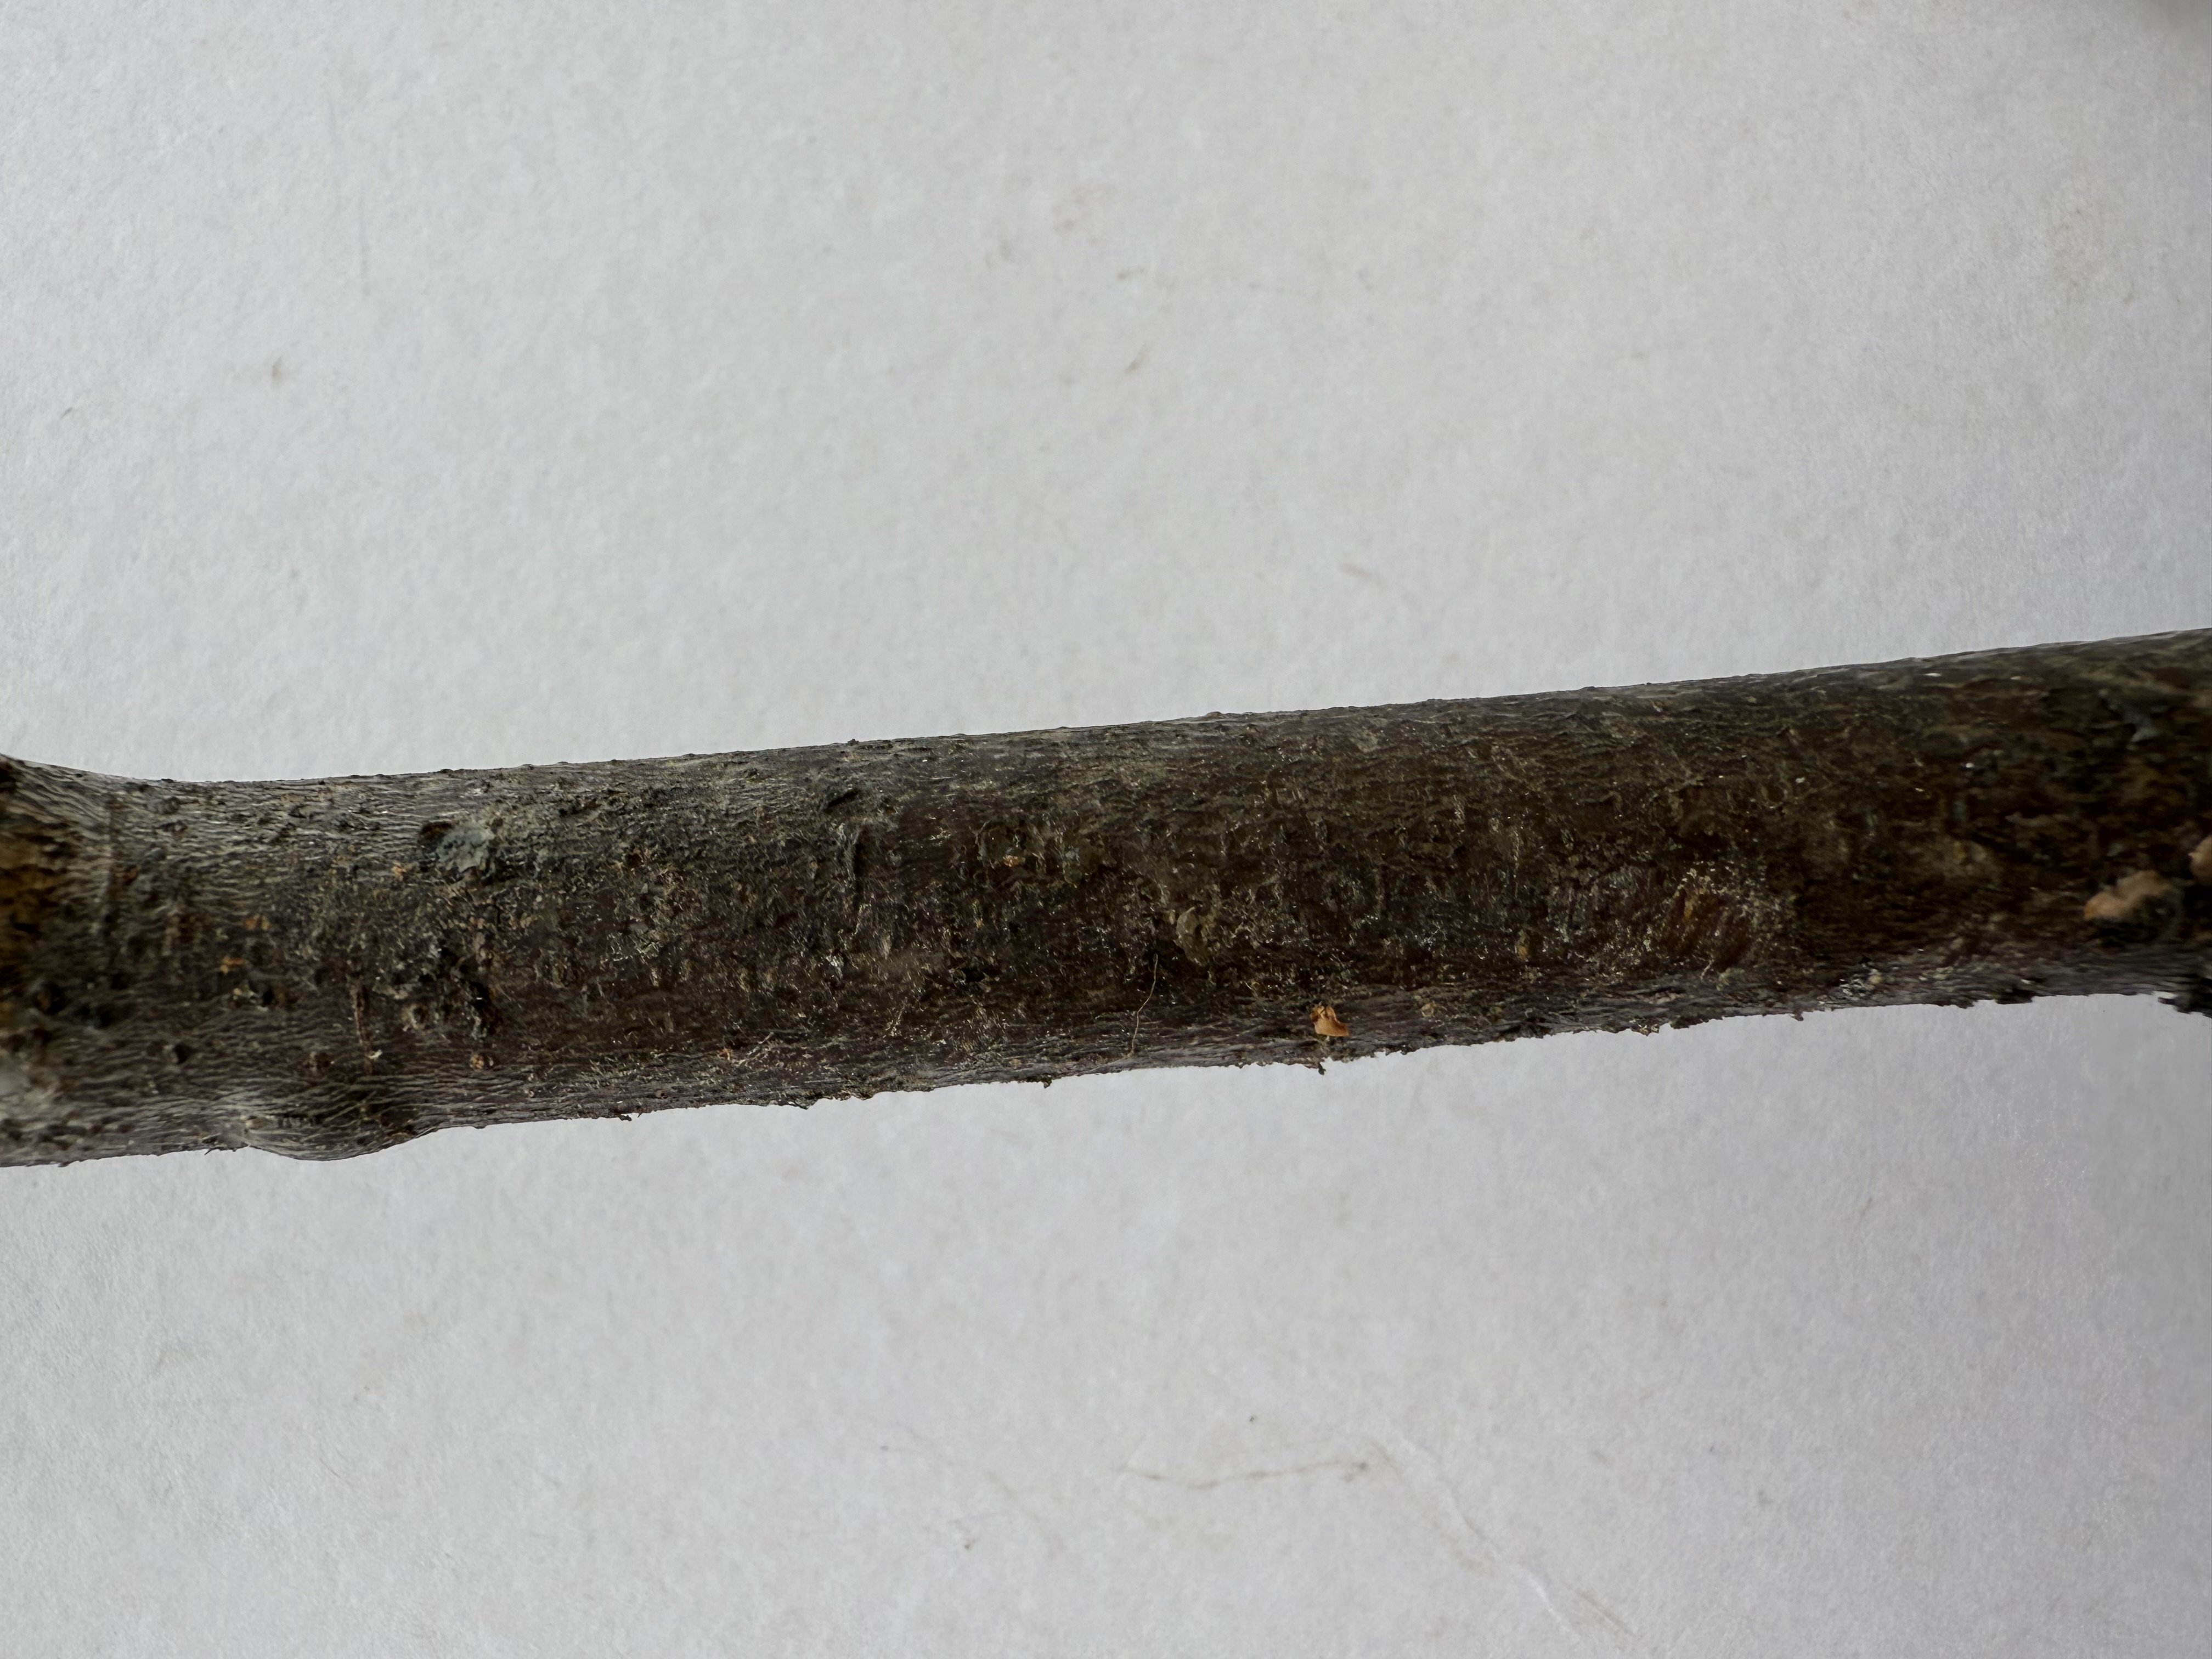
Variety: Murdum Plum